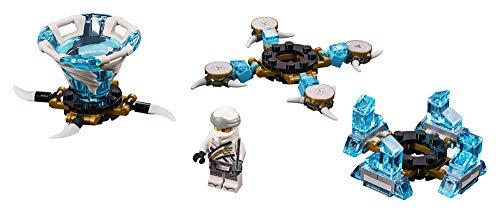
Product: LEGO NINJAGO Spinjitzu Zane 70661 Building Kit, 2019 (109 Pieces)
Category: Toys & Games | Building Toys | Building Sets
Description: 109 pieces – LEGO NINJAGO set for boys and girls aged 7+ and for fans and kids of all ages This LEGO NINJAGO Spinjitzu Zane 70661 construction toy can be built together with all other original LEGO building toys and LEGO bricks for creative play.
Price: $15.95
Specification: ProductDimensions:9.4x9.1x2.4inches|ItemWeight:0.16ounces|ShippingWeight:4.8ounces|ASIN:B07GZ4QP4G|Itemmodelnumber:6250560|Manufacturerrecommendedage:7yearsandup